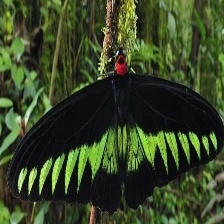
Species: BROOKES BIRDWING